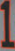
Number: 1